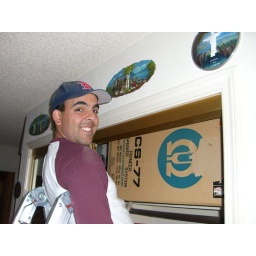
removing boxes from the attic above the kitchen